Sultanate of Lahej

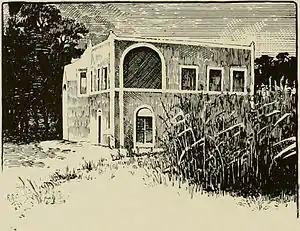
Guest House of the Sultan of Lahej,from an 1898 photograph by Henry Ogg Forbes.

Lahej was a sultanate of the 'Abdali dynasty. In 1740 the 'Abdali sultan became independent. It became independent thanks to the fracturing of the Zaidi State in north Yemen. The Sultanate of Lahej became an independent entity, from 1728 to 1839.